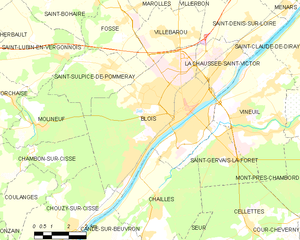
Blois
Kort over kommunen
Kort over kommunen
Blois er en fransk by i départementet Loir-et-Cher, som er en del af regionen Centre. Blois ligger med smukke kajer langs Loire midt mellem Orléans og Tours. Indbyggertallet var i 2005 48.600. Blandt byens museer er Maison de la magie, som er bygget op om illusionskunstneren Jean Eugène Robert-Houdin, som var født i byen. Andre kendte blésoises er opfinderen og videnskabsmanden Denis Papin og politikeren Jack Lang, som var kulturminister under præsident Mitterand og borgmester i Blois.